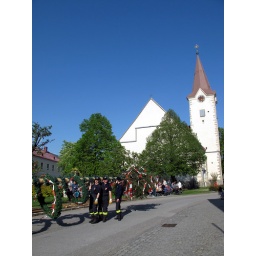
every village has a hole in the ground of its main square for the may pole